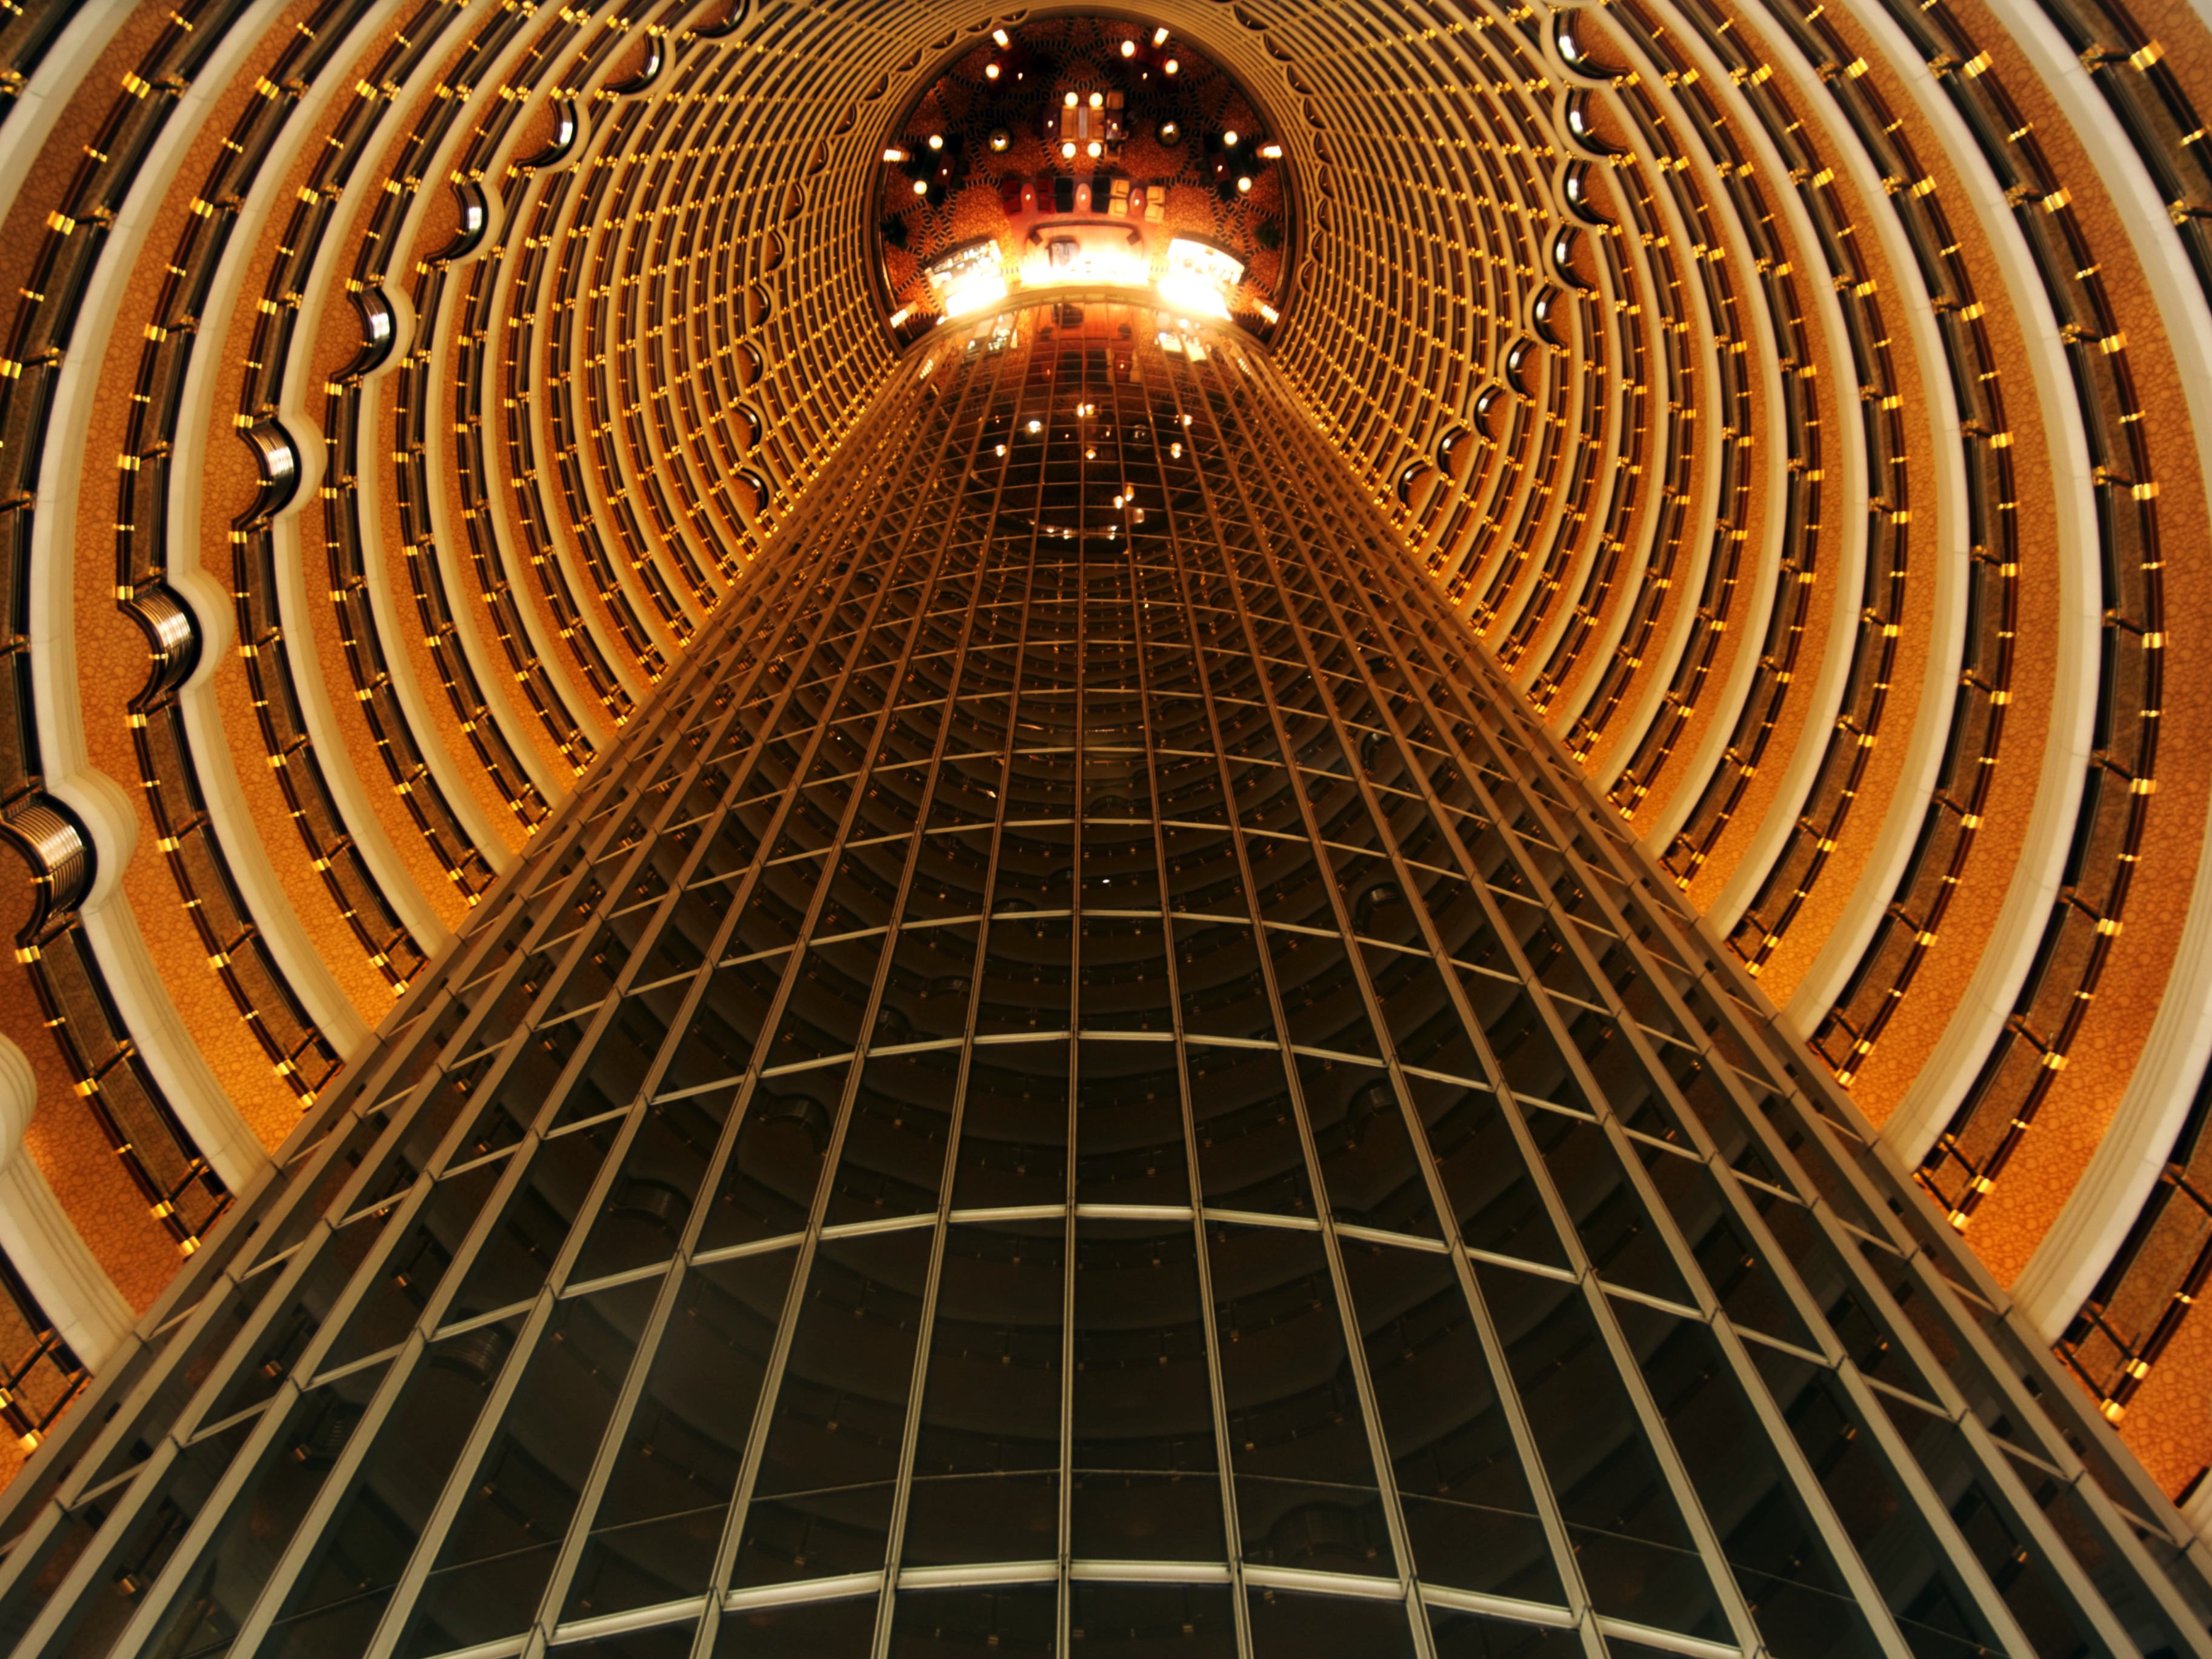
light, architecture, technology, window, glass, building, city, skyscraper, urban, travel, steel, ceiling, reflection, landmark, modern, indoors, symmetry, shanghai, dome, china, low angle shot, jin mao tower